La Salle: Expedition II

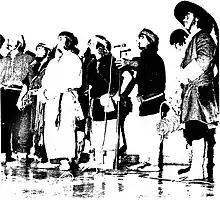
The expedition crewmembers giving a history presentation at Sturgeon Bay Junior High, . Lewis, representing LaSalle, is on the right.

La Salle: Expedition II was a 1976 bicentennial reenactment of La Salle's original expedition. French teacher Reid Henri Lewis initiated the project, recruiting sixteen Elgin and Larkin High School students and seven adults for the 3300 mile journey.